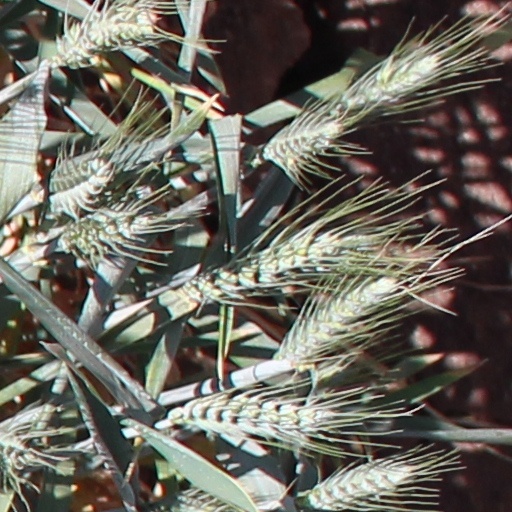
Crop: wheat